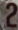
Number: 2